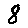
Label: 8